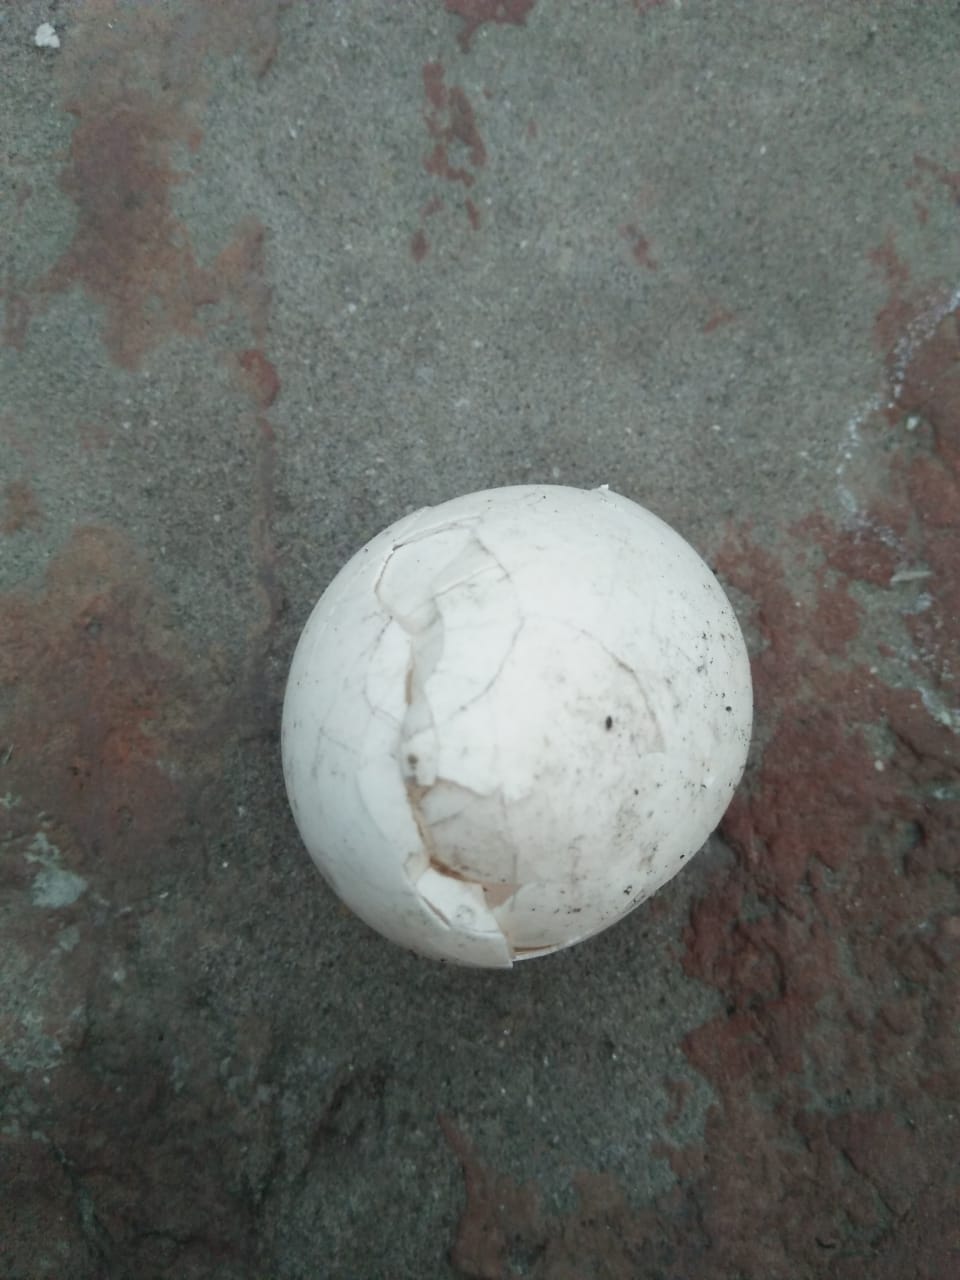
Label: eggshells